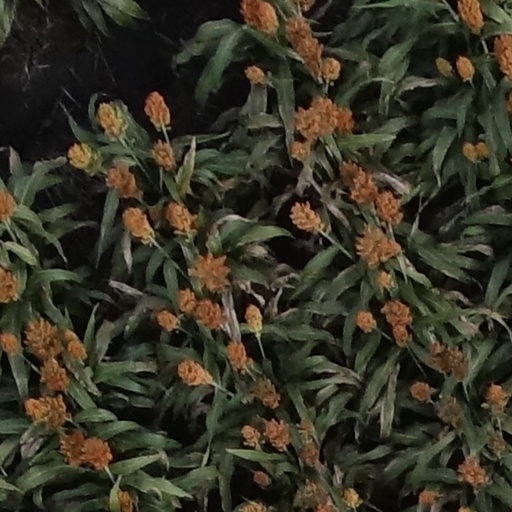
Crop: sorghum